Dr. Ambedkar Government Law College, Chennai

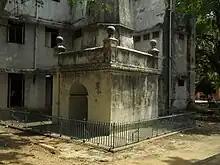
David Yale and Thomas Tomb

The college has been actively participating in many Moot courts, in India and also internationally and occasionally it hosts its own National level Moot Court Competition called as FIAT JUSTITIA.